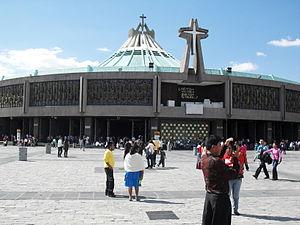
Mexico, est une entité fédérative et la capitale du Mexique.